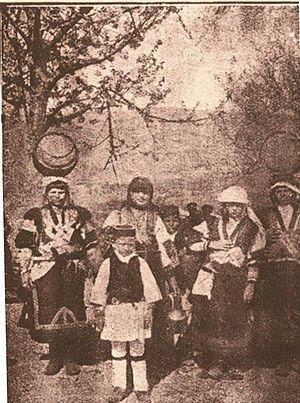
Le Mariovo, est une région naturelle du sud de la Macédoine du Nord, caractérisée par un paysage de collines ainsi que par une histoire et des traditions particulières. Le Mariovo est limité par plusieurs massifs comme le Kajmakčalan et le Kožuf, il est traversé par la rivière Tsrna. Il est traditionnellement divisé en trois espaces, le Mariovo de Bitola, situé autour de Staravina, le Mariovo de Prilep, autour de Vitolichté, et le Mariovo du Tikvech, situé autour de Konopichté. L'essentiel de la région se trouve aujourd'hui dans la municipalité de Novatsi. L'un des éléments les plus caractéristiques du folklore local est le costume de mariée, richement orné et qui pèse plus de 45 kilos. La région est aussi réputée pour sa propreté et a servi de décor au film Dust de Milcho Manchevski.